Haon (rapper)

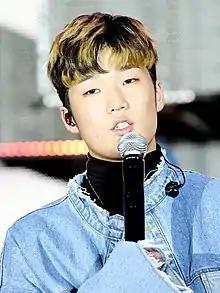
Haon performing at the C-Festival, May 2019

Kim Ha-on (born July 7, 2000), better known mononymously as Haon, is a South Korean rapper. He is the winner of "High School Rapper 2". He appeared as a contestant on both "High School Rapper 1" and "High School Rapper 2". He released his first EP, "Travel: Noah", on September 5, 2018.